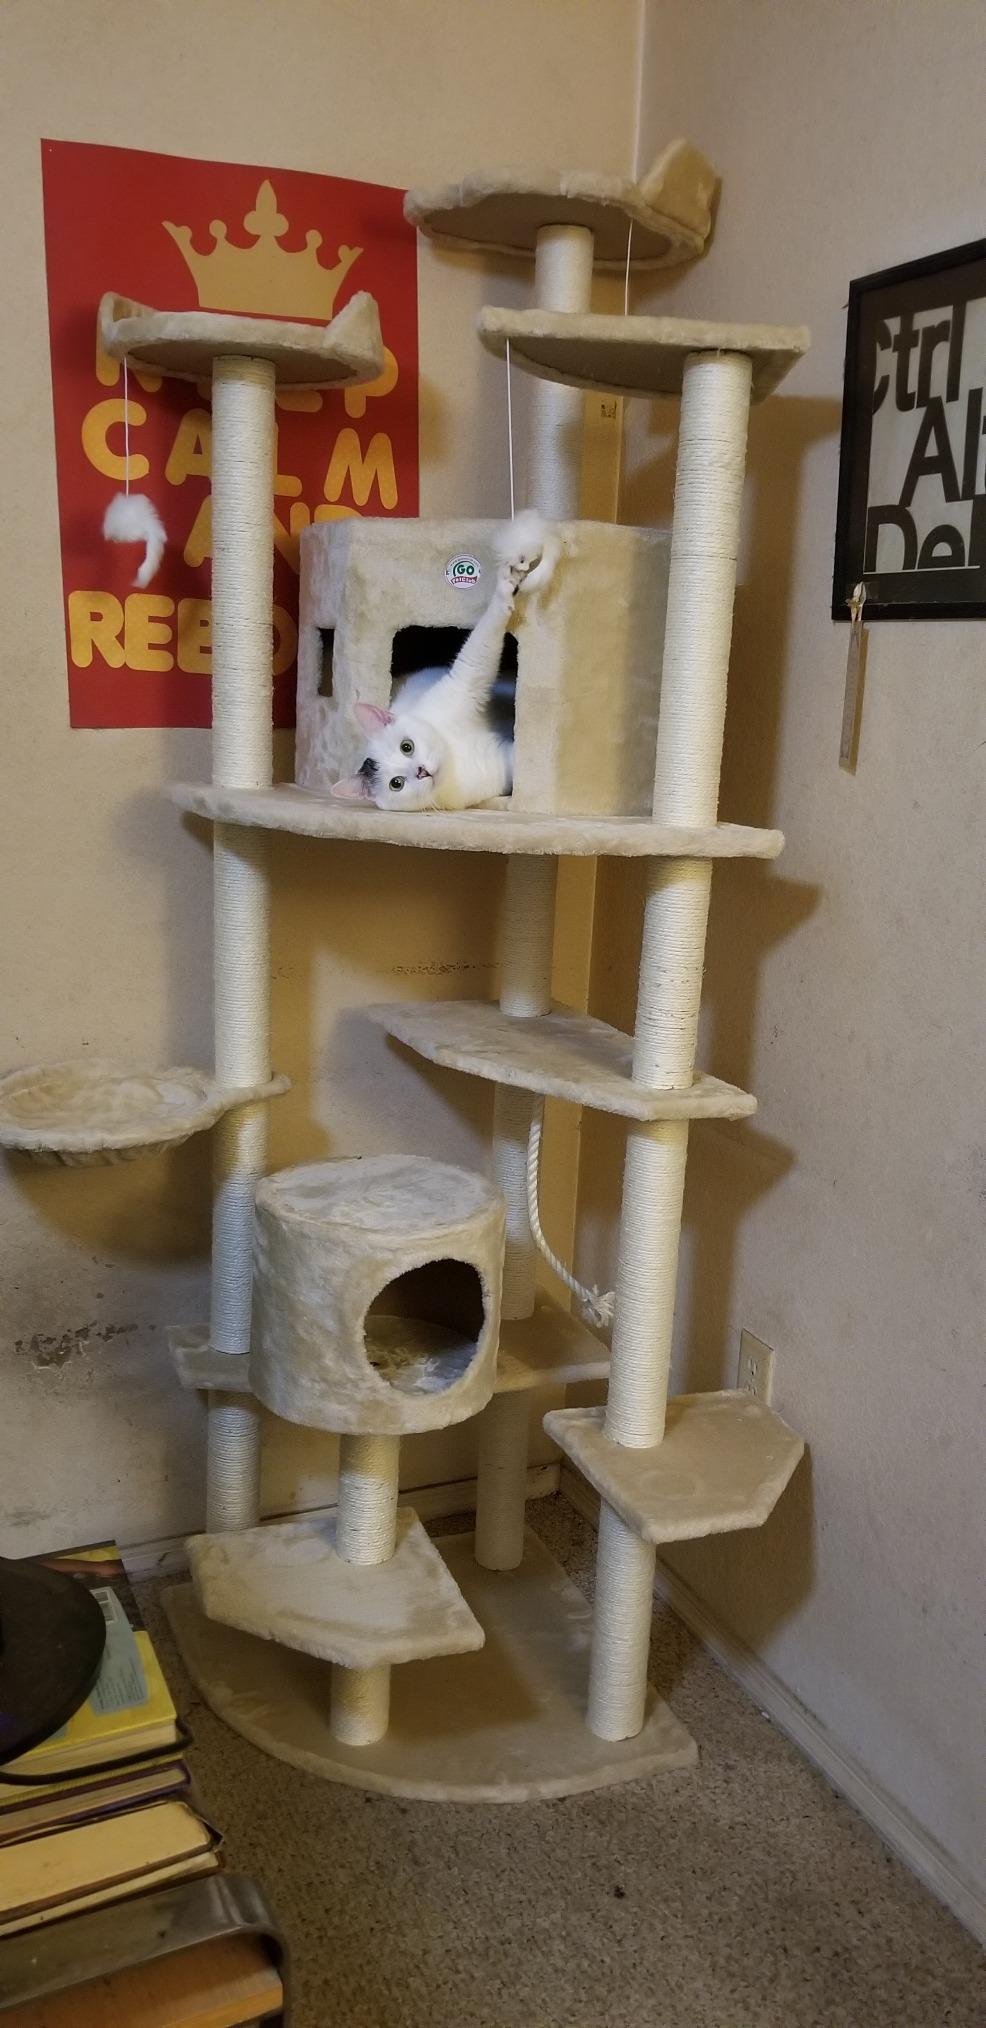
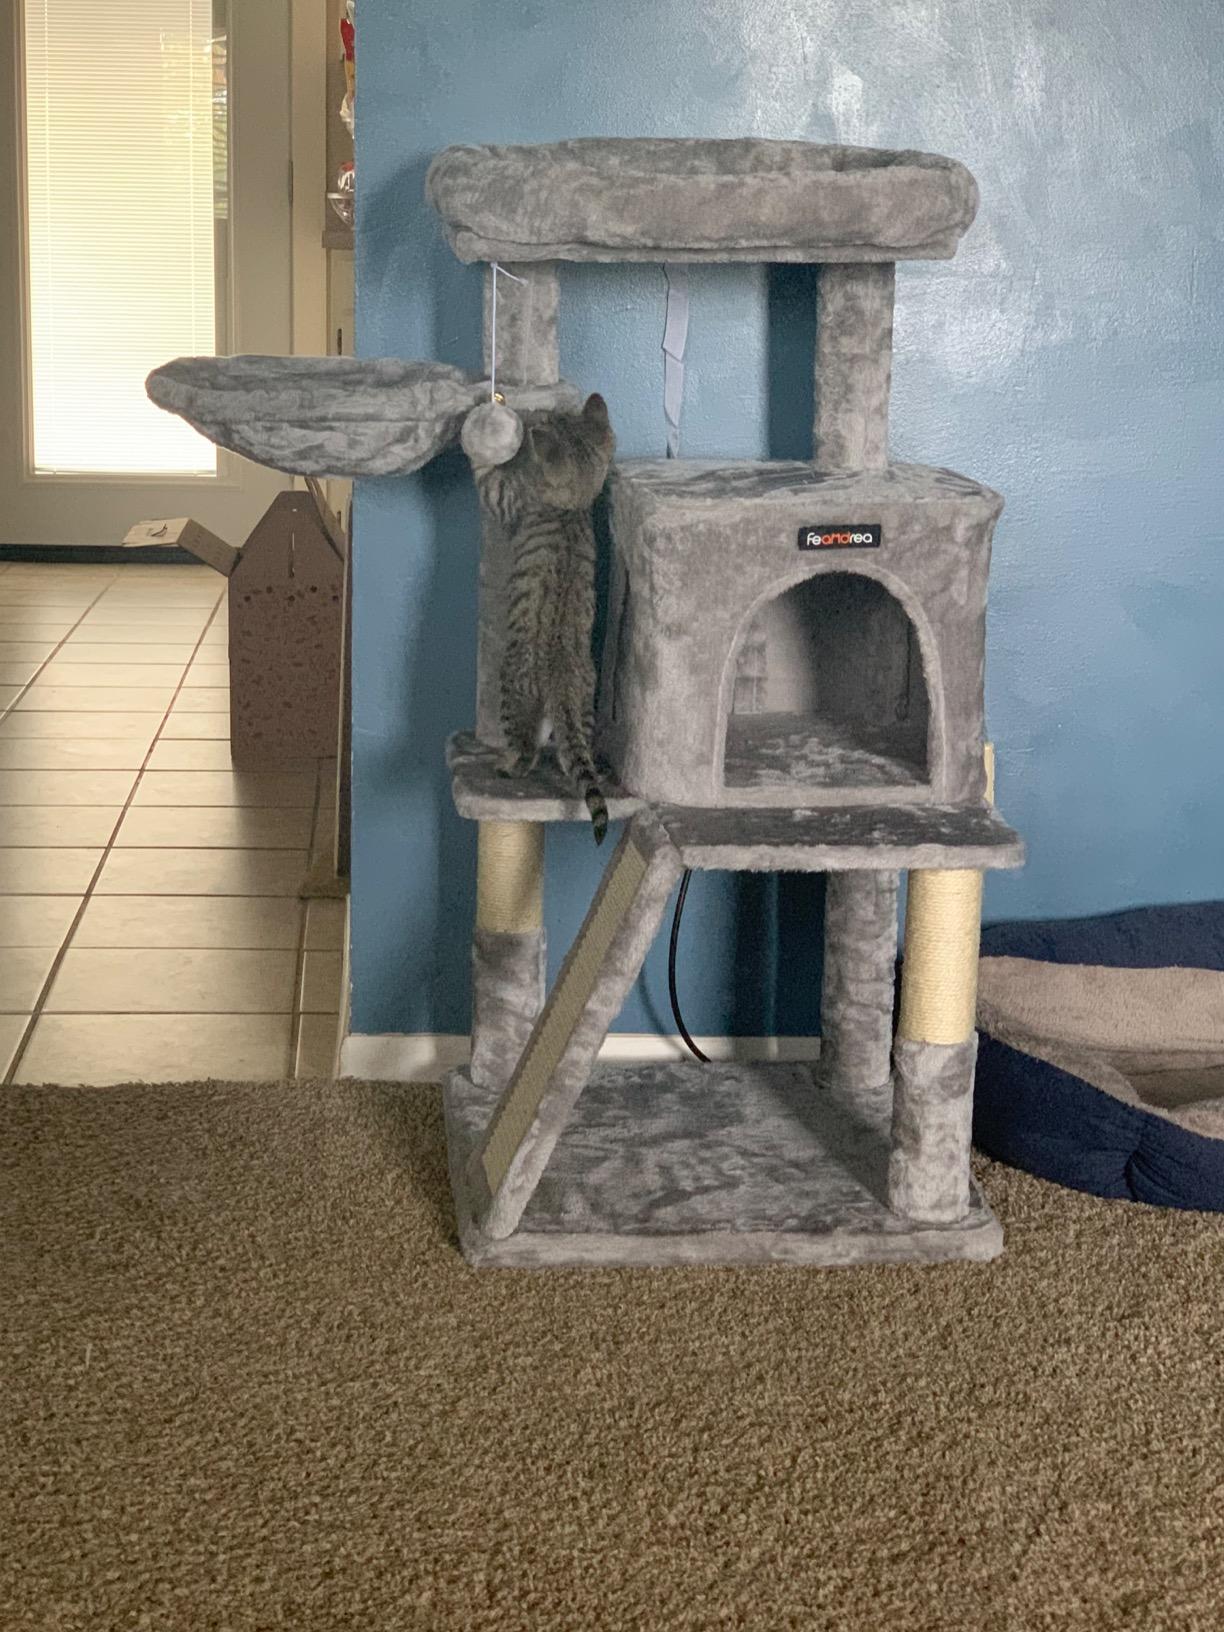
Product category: items_cat tree
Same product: no